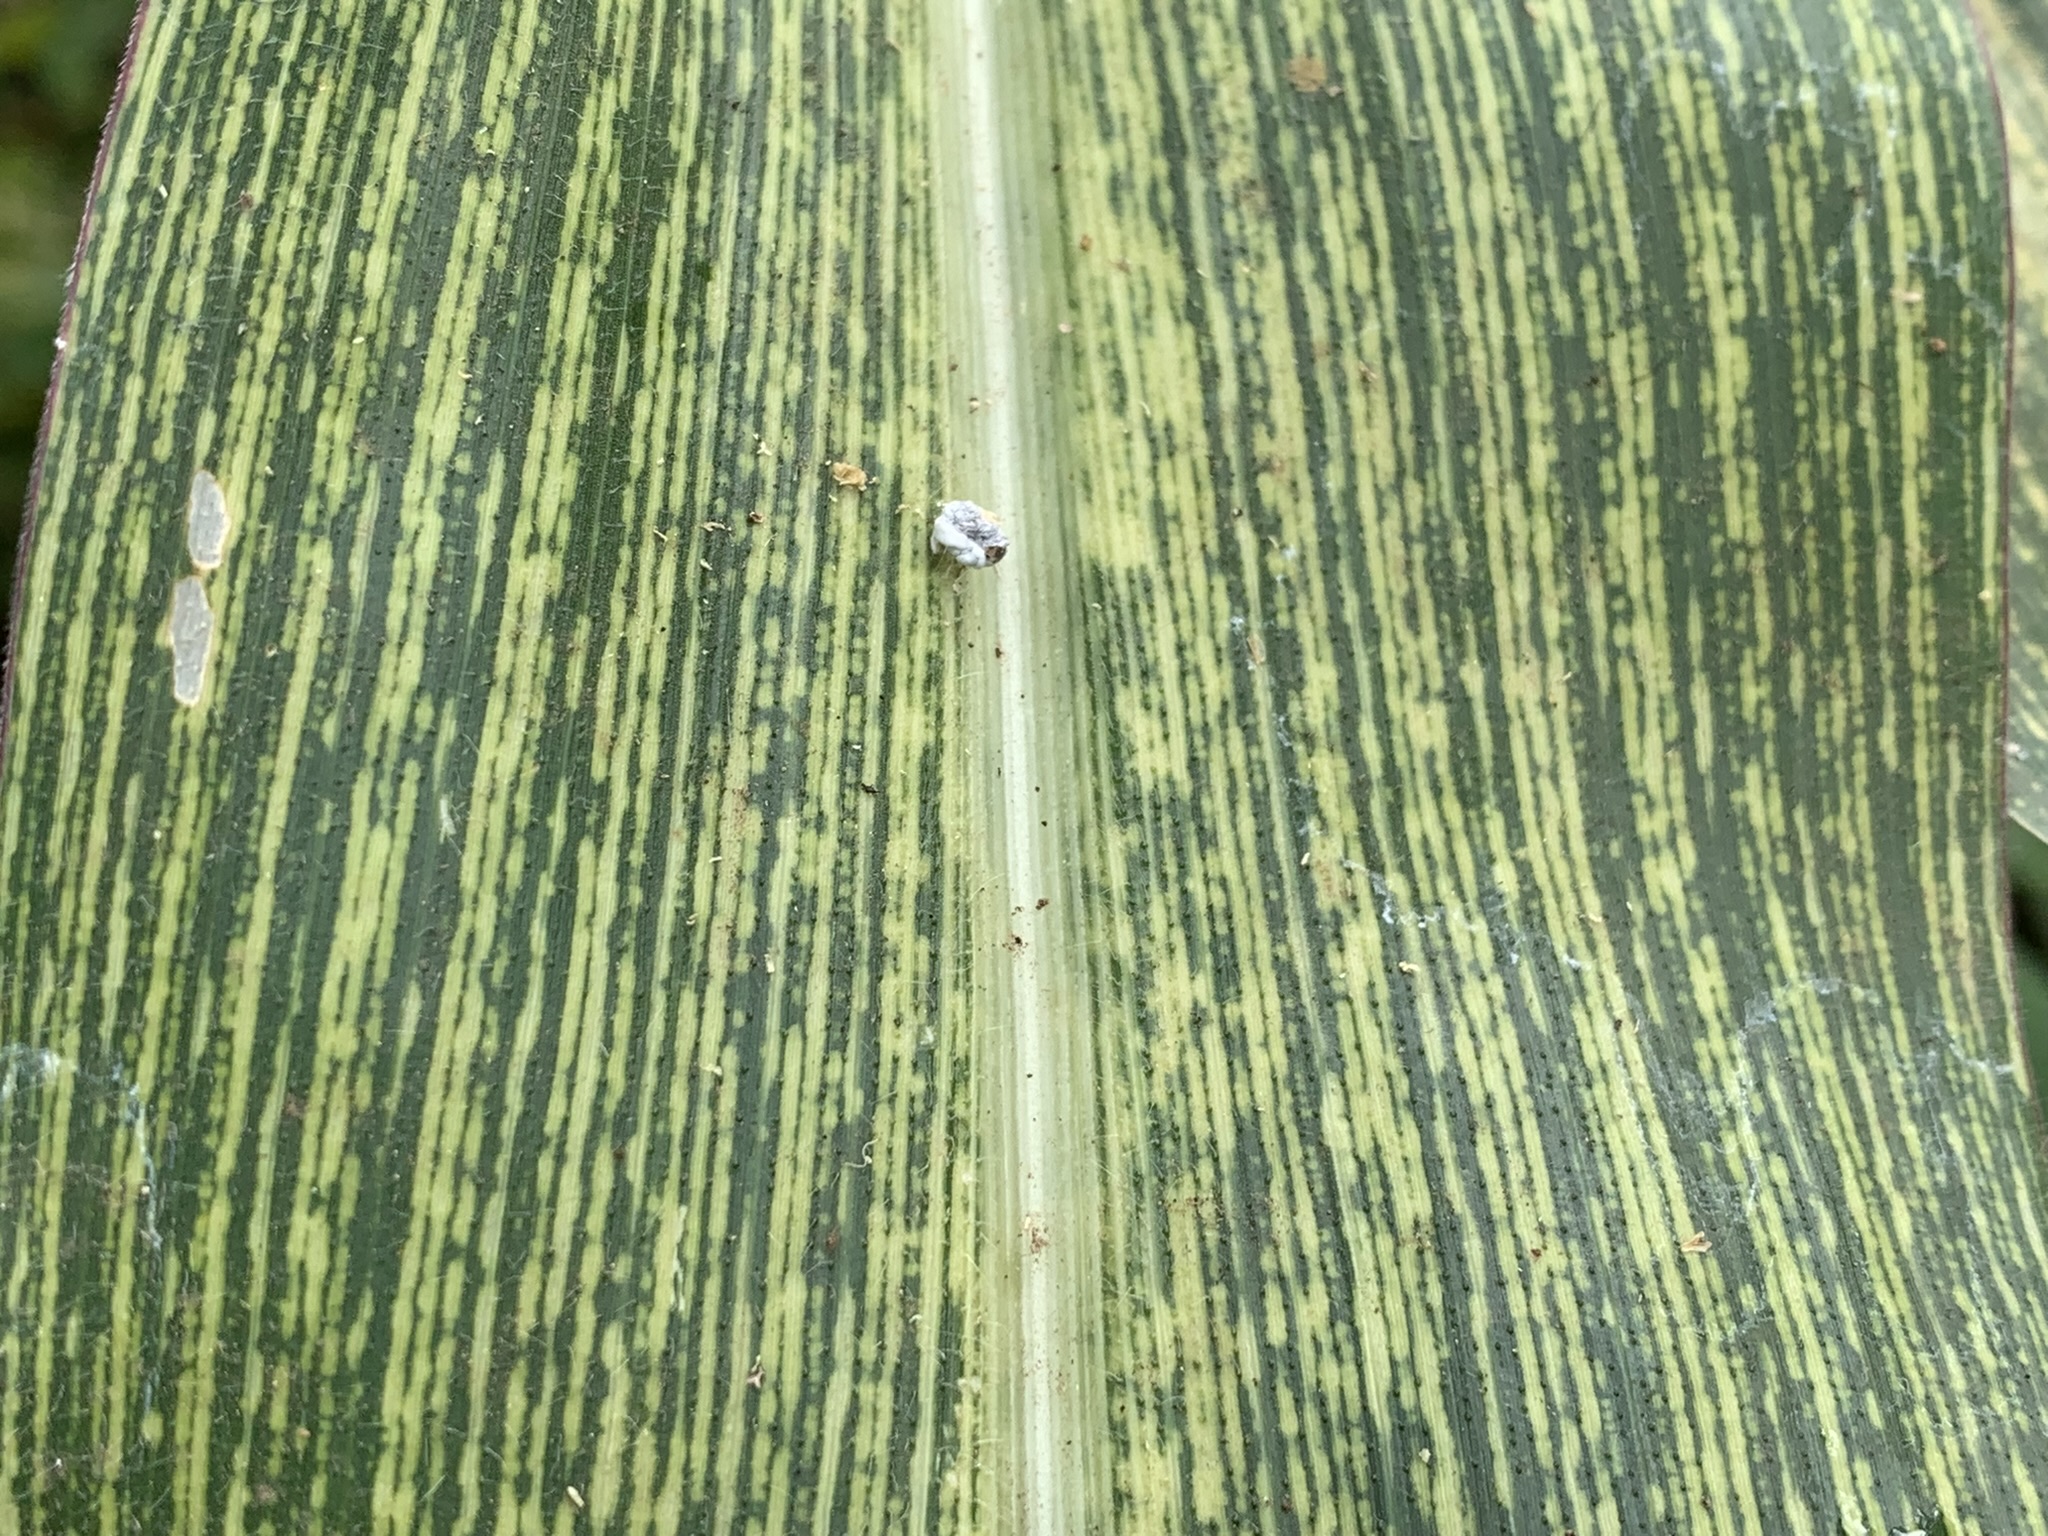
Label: MSV